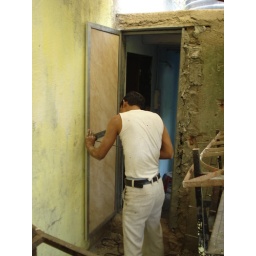
1st floor passage door fixing in progress